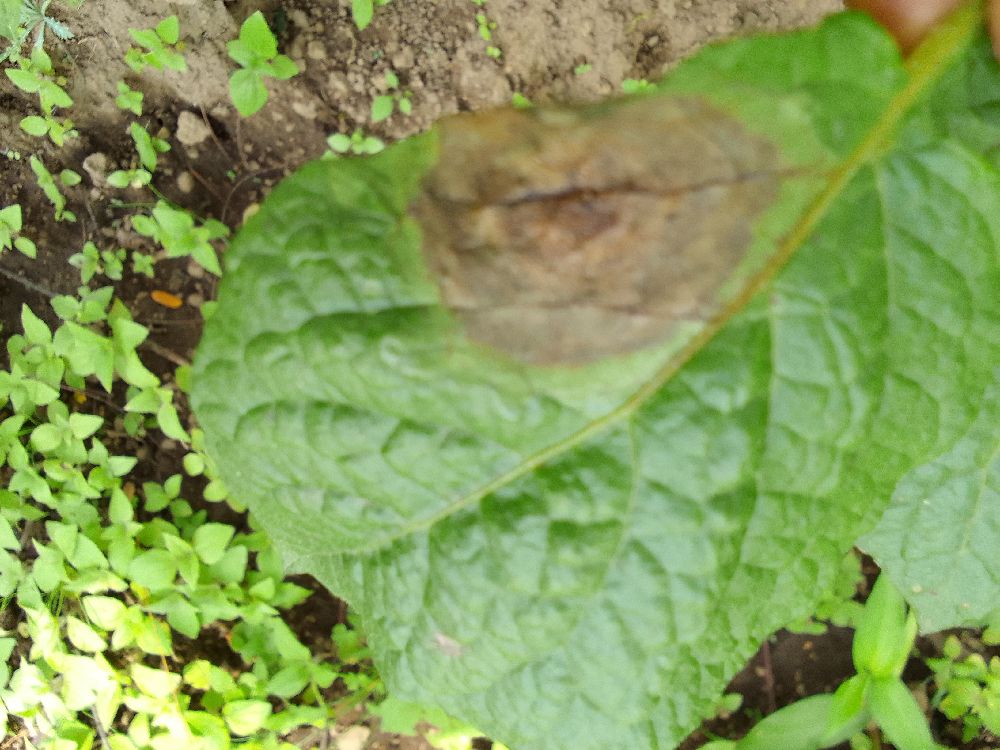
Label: Late blight